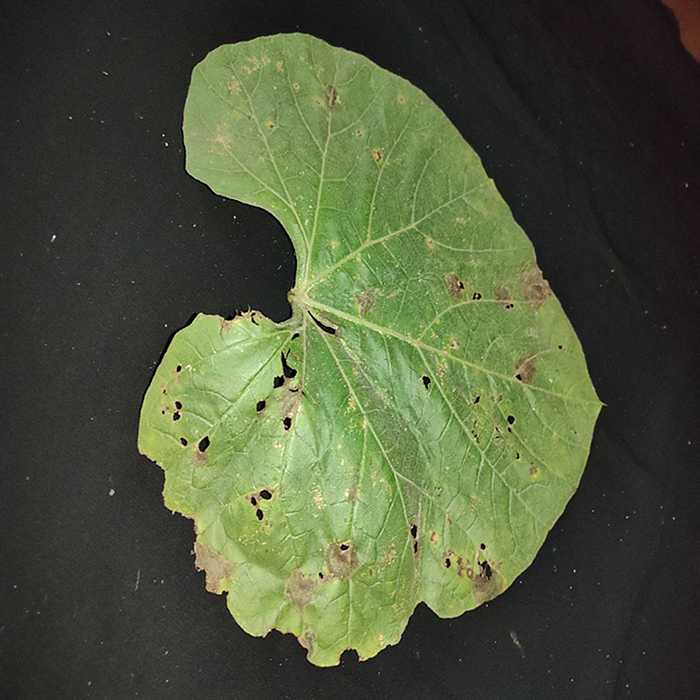
Plant: Bottle gourd
Label: Anthracnose